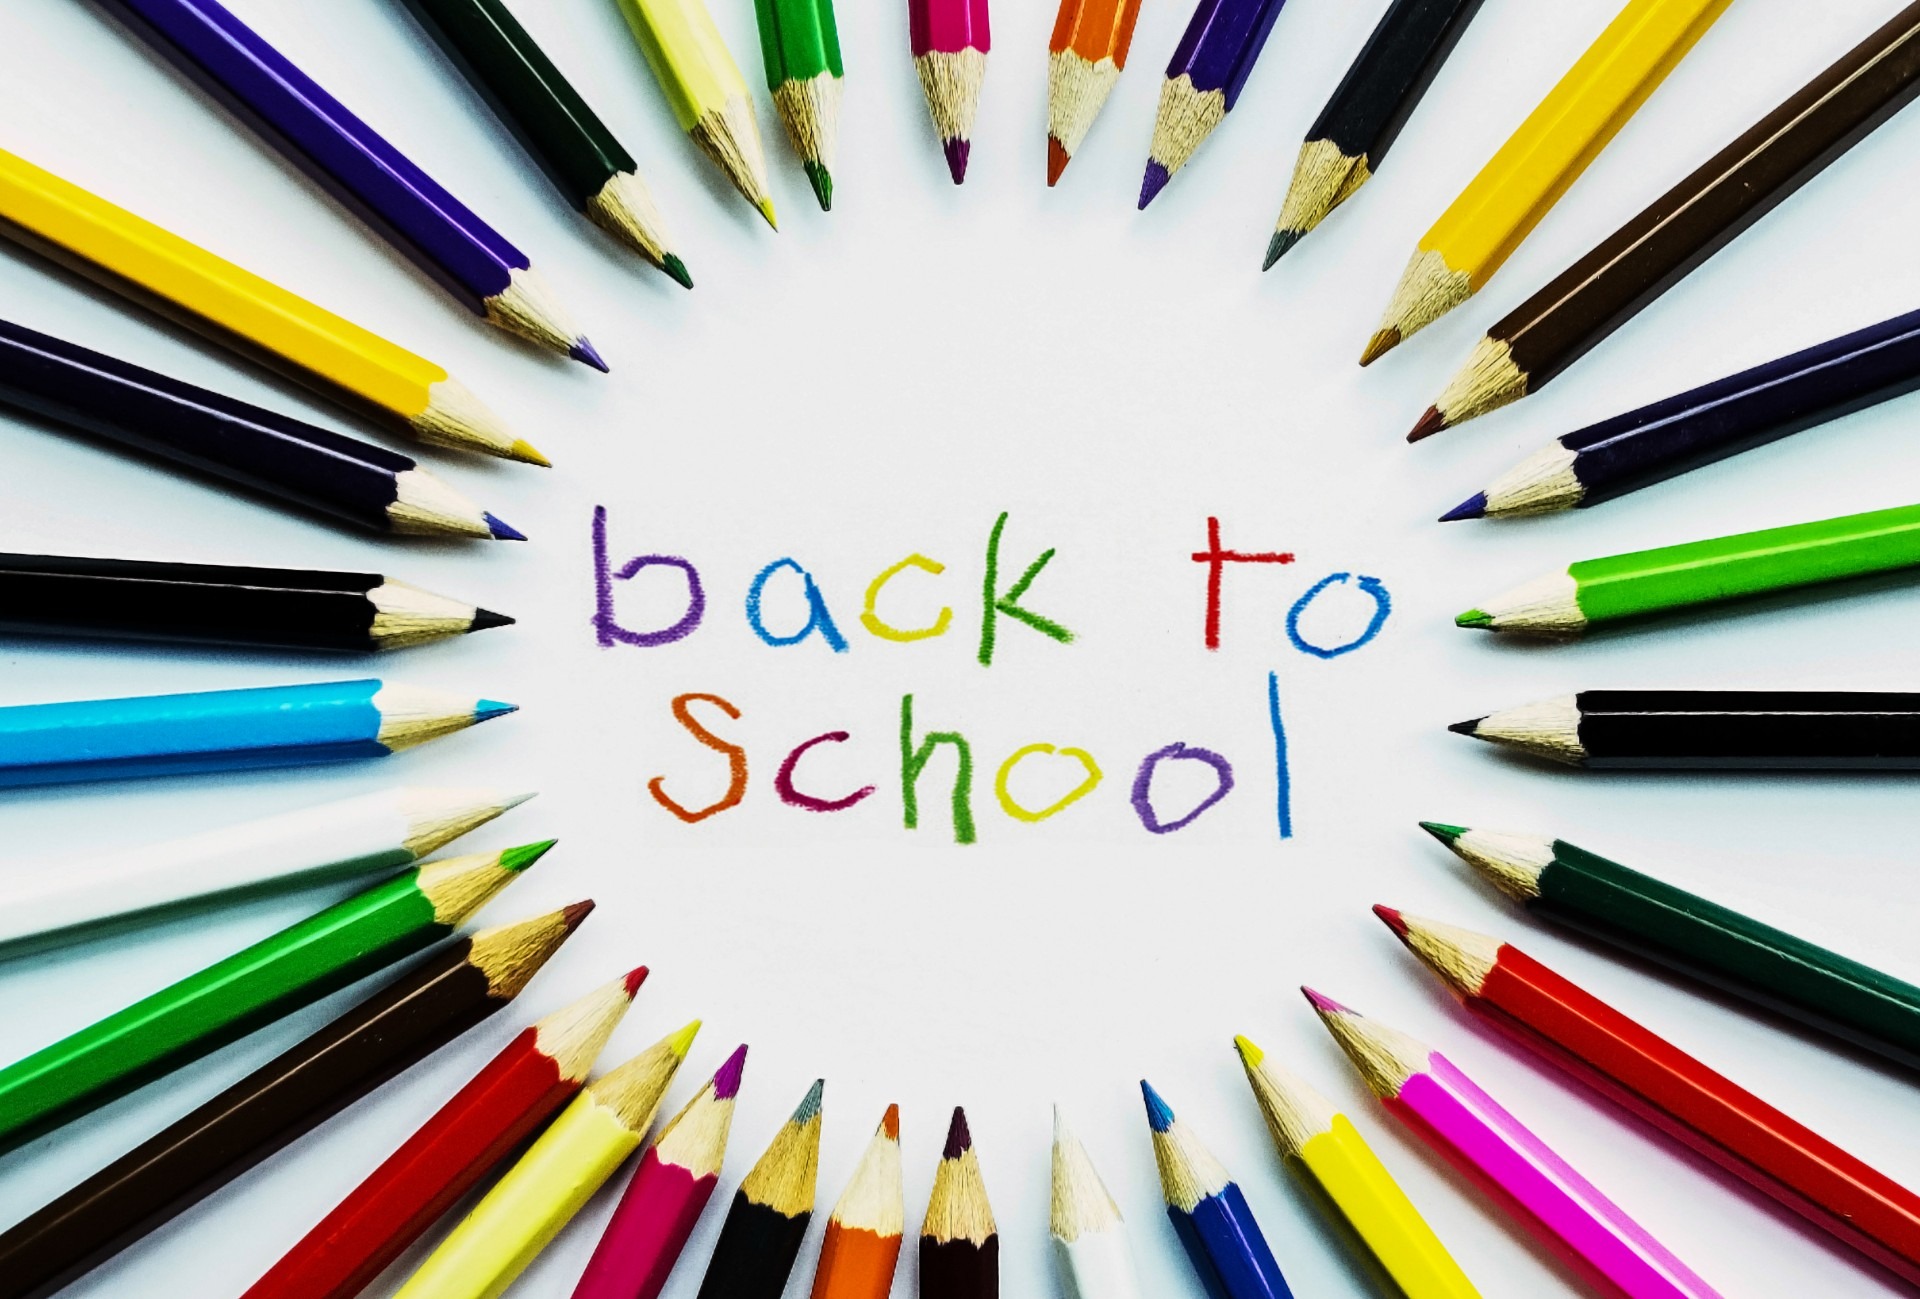
work, pencil, line, color, business, crayon, illustration, postcard, school, learning, crayons, colored, knowledge, pupils, teachers